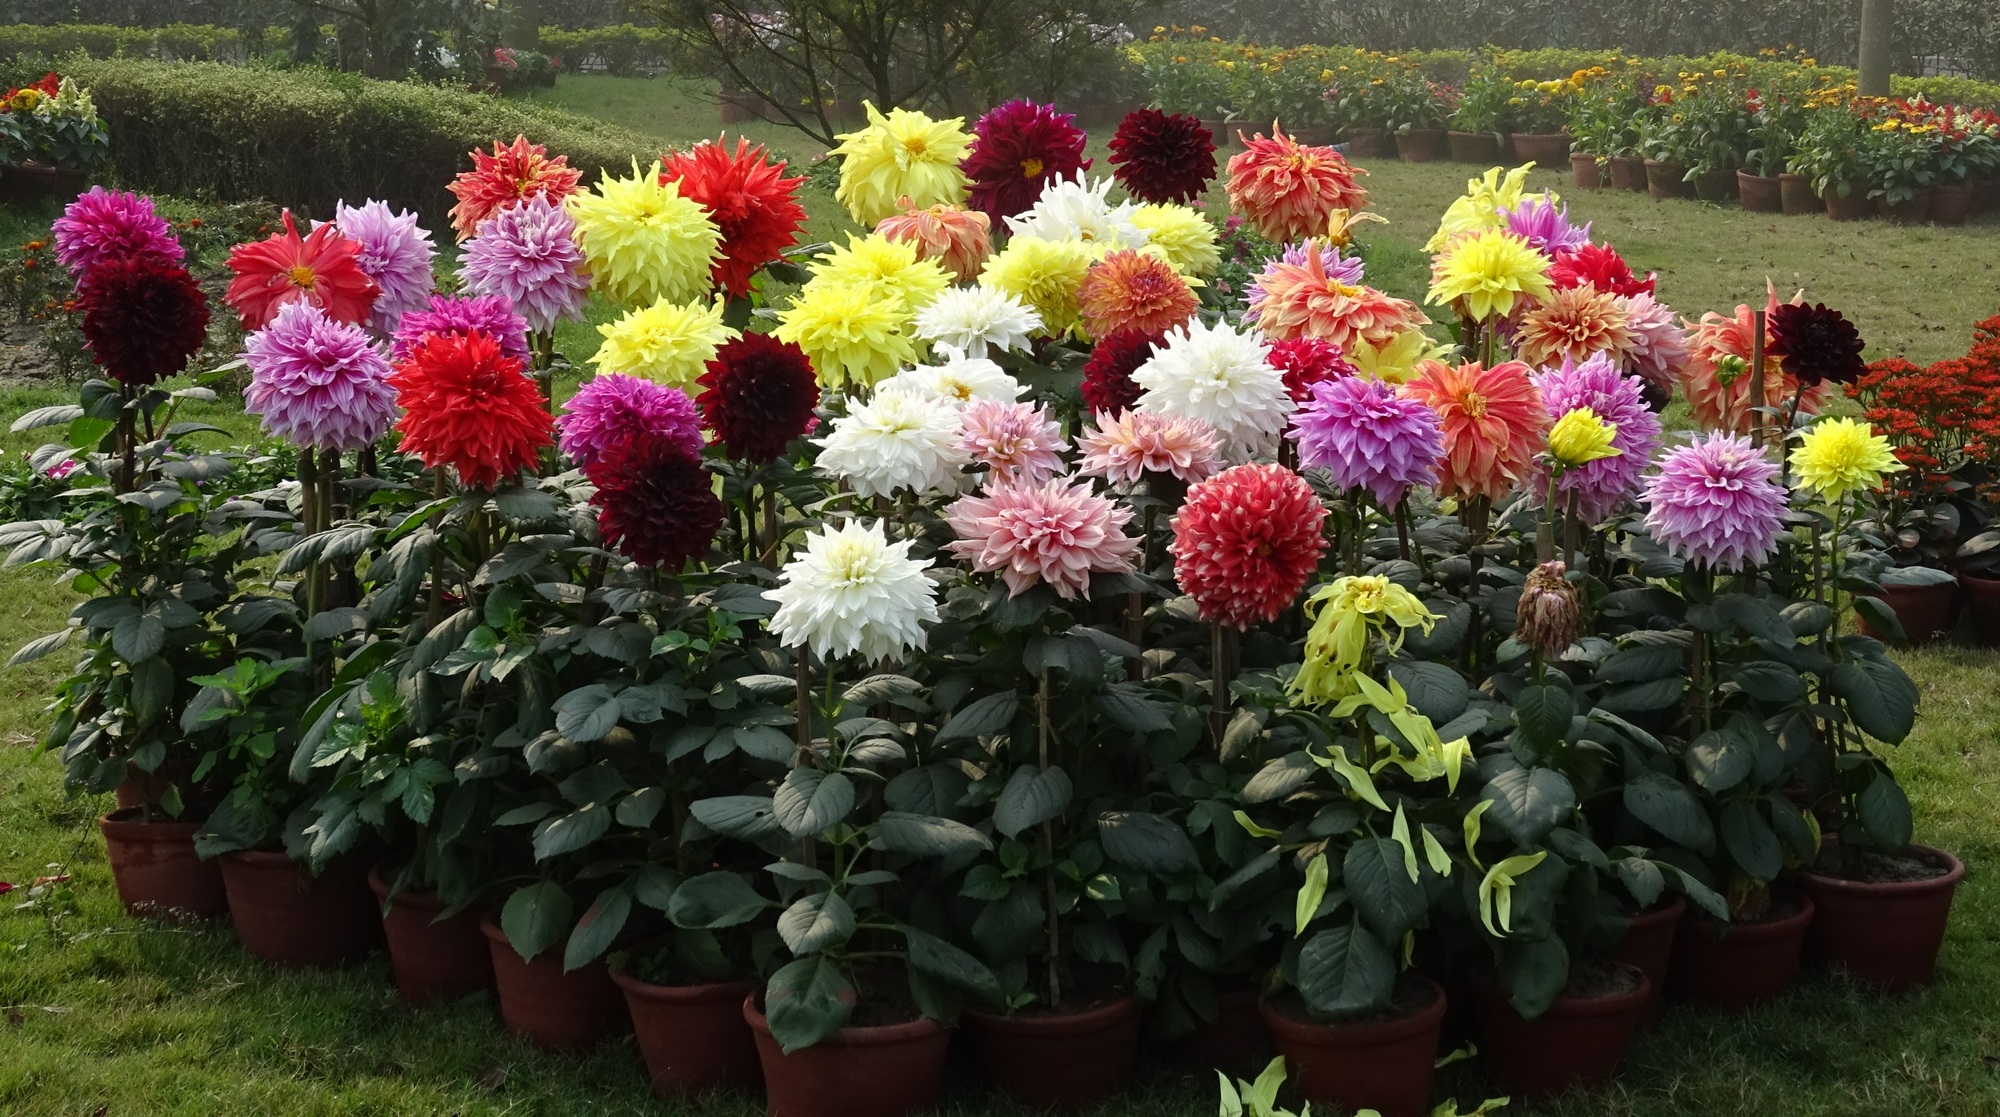
blossom, plant, flower, color, flora, dahlia, shrub, india, floristry, kolkata, flowering plant, daisy family, annual plant, land plant, chrysanths, woolflowers and cockscombs